Continental Airlines

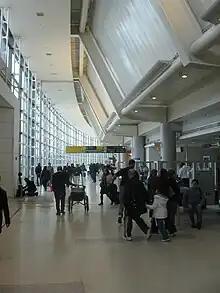
Continental operated from Terminal C at Newark Liberty International Airport

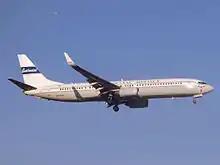
To commemorate Continental's 75th Anniversary, a Boeing 737-900ER aircraft registered N75436 was painted with Continental's 1947 "Blue Skyways" livery when it was delivered in June 2009. United Airlines continues to fly this retro livery on a different Boeing 737-900ER, registered N75435.

On August 3, 1990, Scandinavian Airlines System (SAS) and Texas Air announced that Jet Capital Corporation, which owned controlling interest in Texas Air, was selling its interest to SAS. Under the agreements, Lorenzo would be leaving the active management of the airline as CEO for the first time in 18 years and would remain on the board of directors for two further years. At the same time, Hollis Harris, formerly President of Delta Air Lines, was named chairman and chief executive officer.